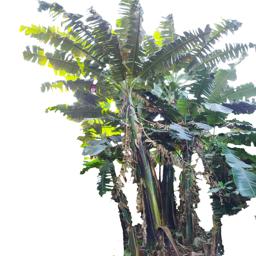
Label: BHIMKOL